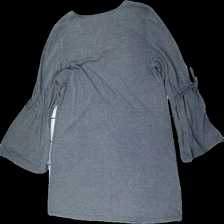
View: back
Type: Dress
Category: Ladies
Brand: Not in the list
Brand text on label: Black Story
Colors: Grey
Material: 65% polyester, 35% cotton
Cut: Regular, C-collar
Size: L
Stains: Minor
Damage: stain on bottom of sleeve
Damage location: middle right
Price range: <50
Recommended usage: Export
Description: Women's grey dress from Black Story, size L. Okay condition but stained.